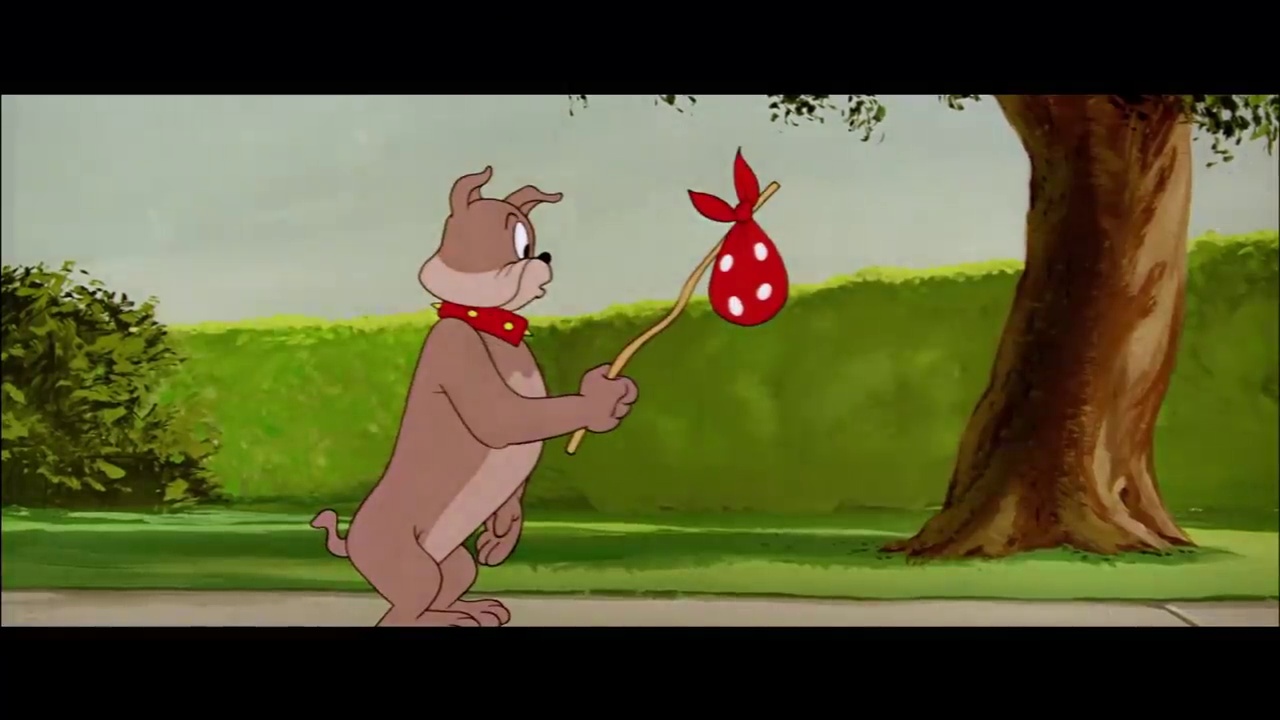
Portrait style: Cartoon Portrait